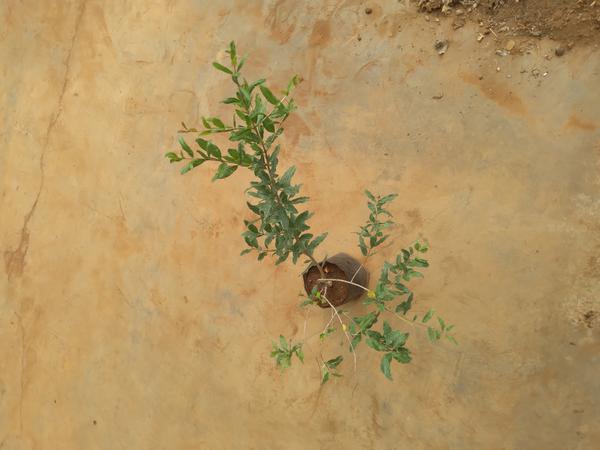
Plant: Pomegranate